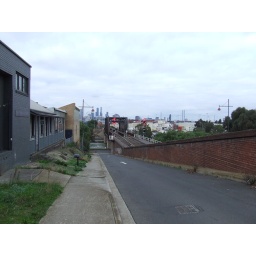
rail bridge over the Maribyrnong river